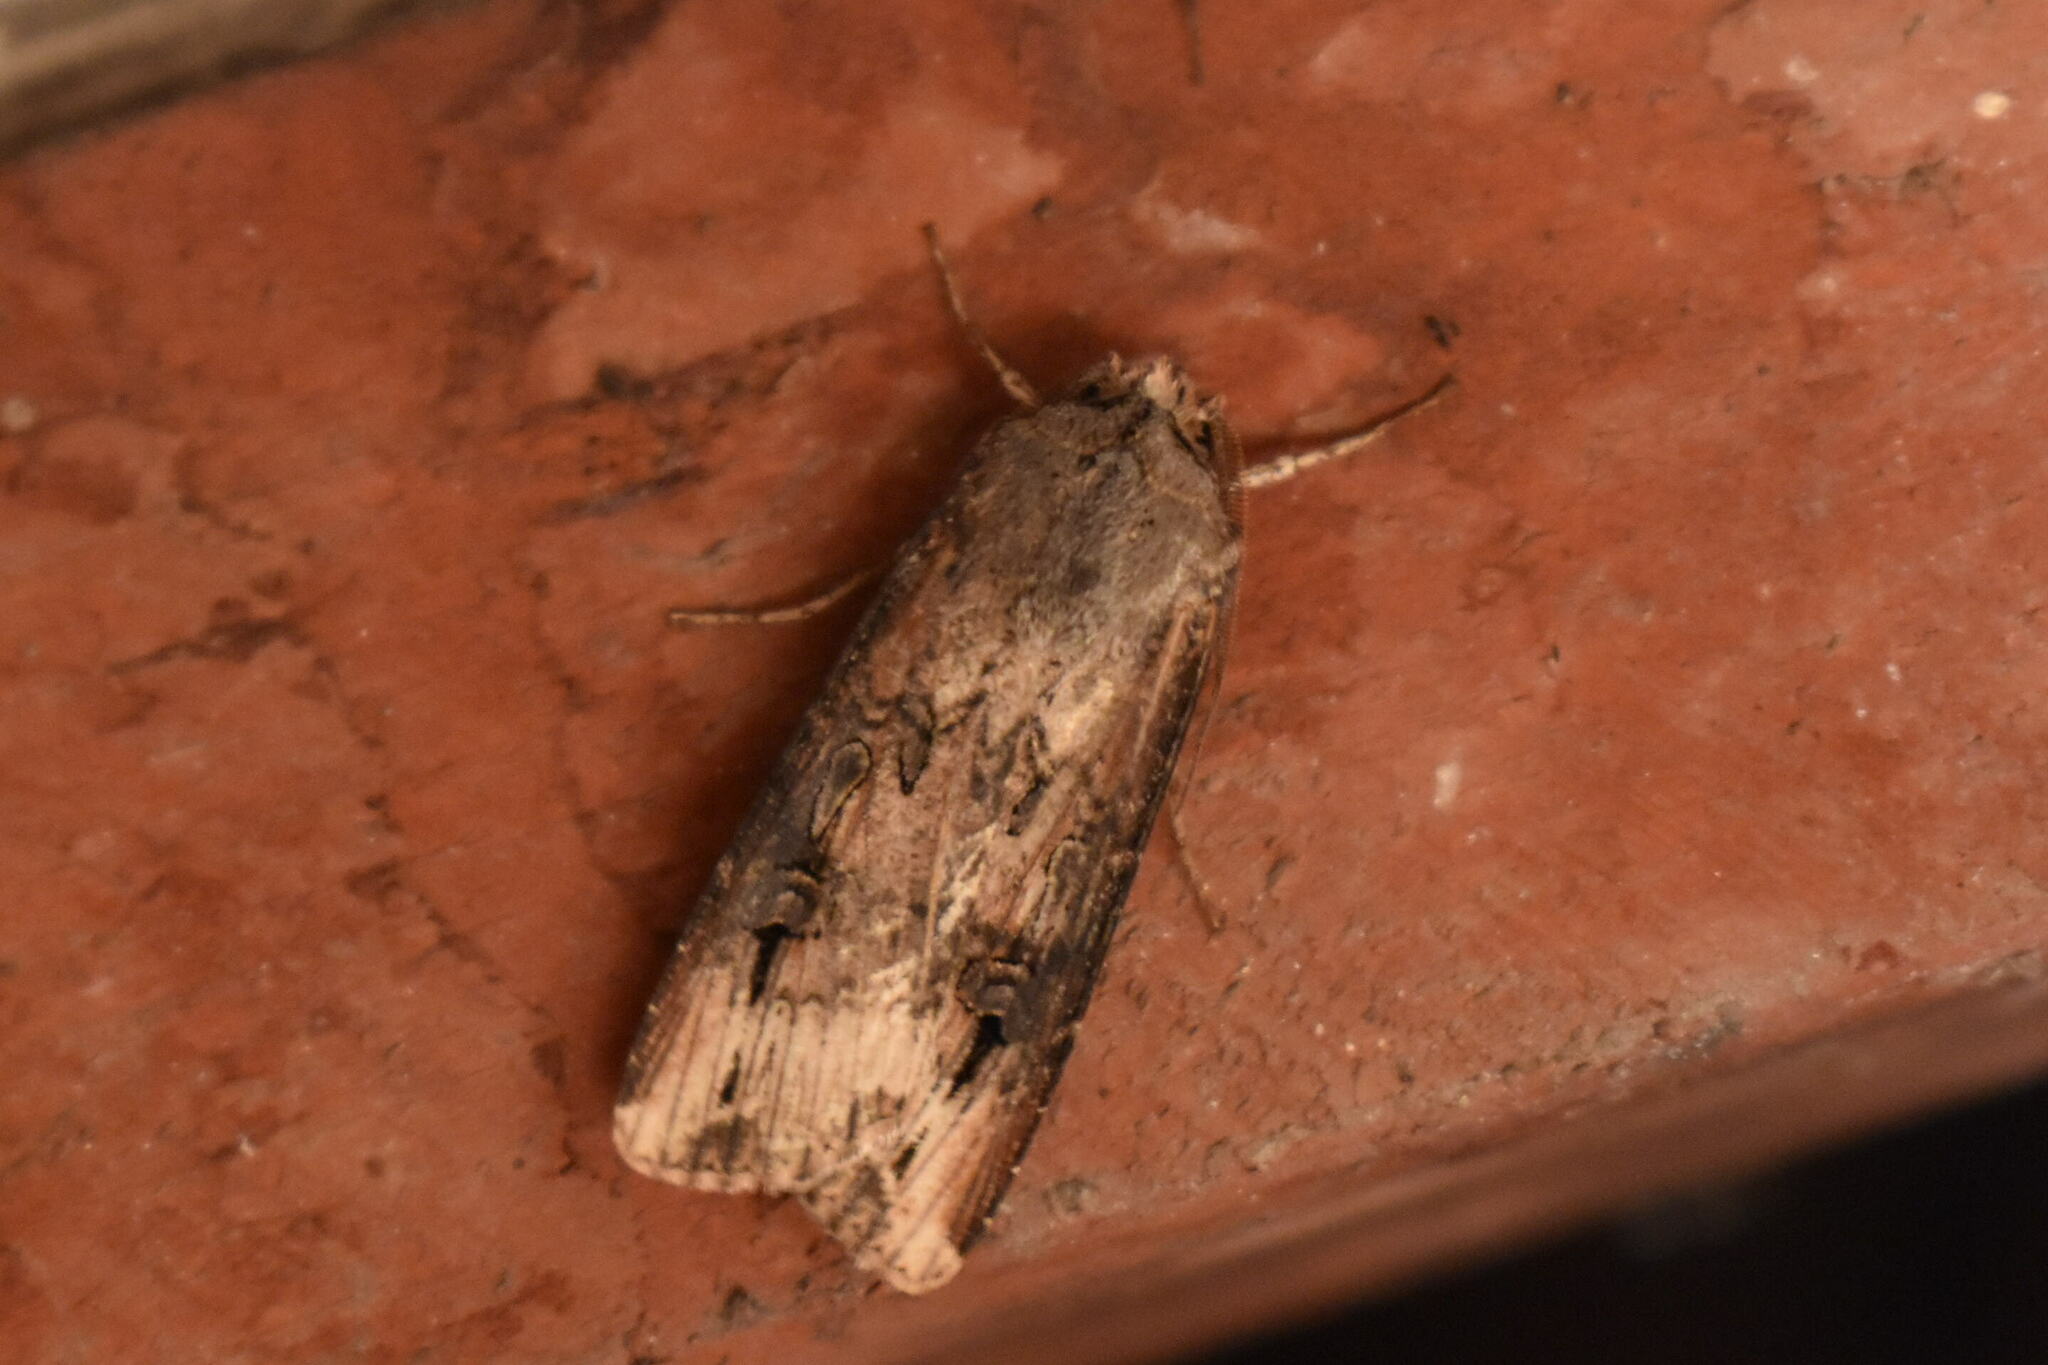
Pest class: cutworms